Preseli Mountains

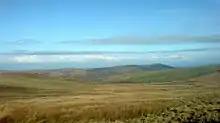
Northern moorlands of the Preselis, near Carn Ingli, Pembrokeshire

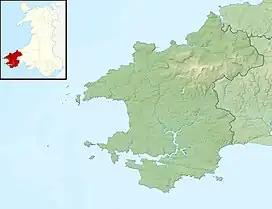

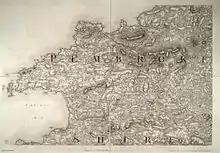
1819 Ordnance Survey map of Pembrokeshire

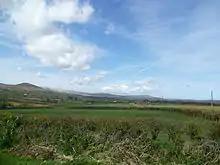
The western Preselis viewed from the northeast

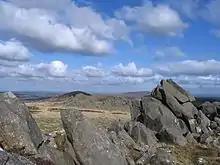
View from Carn Menyn eastwards towards Foel Drygarn (centre-left) and Y Frenni (centre-right) in the distance

The Preseli Mountains (or ), also known as the Preseli Hills, or just the Preselis, are a range of hills in western Wales, mostly within the Pembrokeshire Coast National Park and entirely within the county of Pembrokeshire.